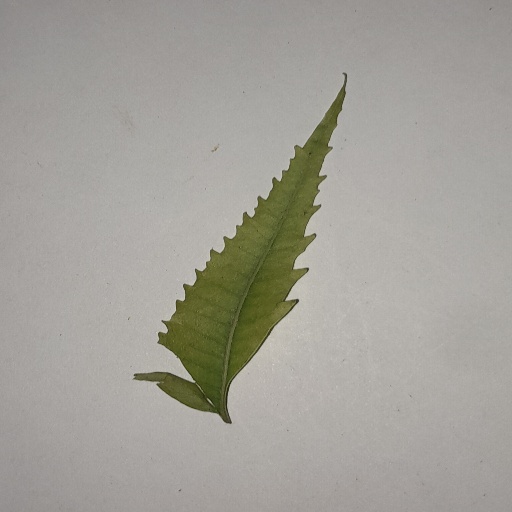
Species: Neem
Leaf condition: Yellow Leaf